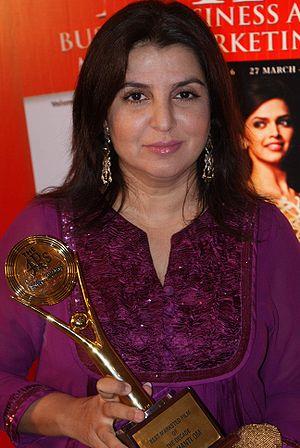
Farah Khan née le 9 janvier 1965 est la principale chorégraphe des films indiens de l'industrie filmographique de Mumbai et de l'artiste Shakira. Son frère, Sajid Khan, est réalisateur. Elle est mariée au monteur et réalisateur Shirish Kunder.
Shahrukh Khan, parfois orthographié Shah Rukh Khan et familièrement appelé SRK, est un acteur et producteur indien, occasionnellement showman et présentateur de jeu télévisé, né le 2 novembre 1965 à Delhi.